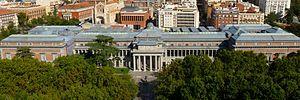
Le Jardin des délices est une peinture à l'huile sur bois du peintre néerlandais Jérôme Bosch, appartenant à la période des primitifs flamands. L'œuvre est structurée en triptyque, format souvent utilisé par les peintres du début du XVᵉ siècle jusqu'au début du XVIIᵉ siècle dans la partie septentrionale de l'Europe. Elle est le plus souvent datée de 1494 à 1505, bien que des chercheurs en avancent la création jusqu'aux années 1480.